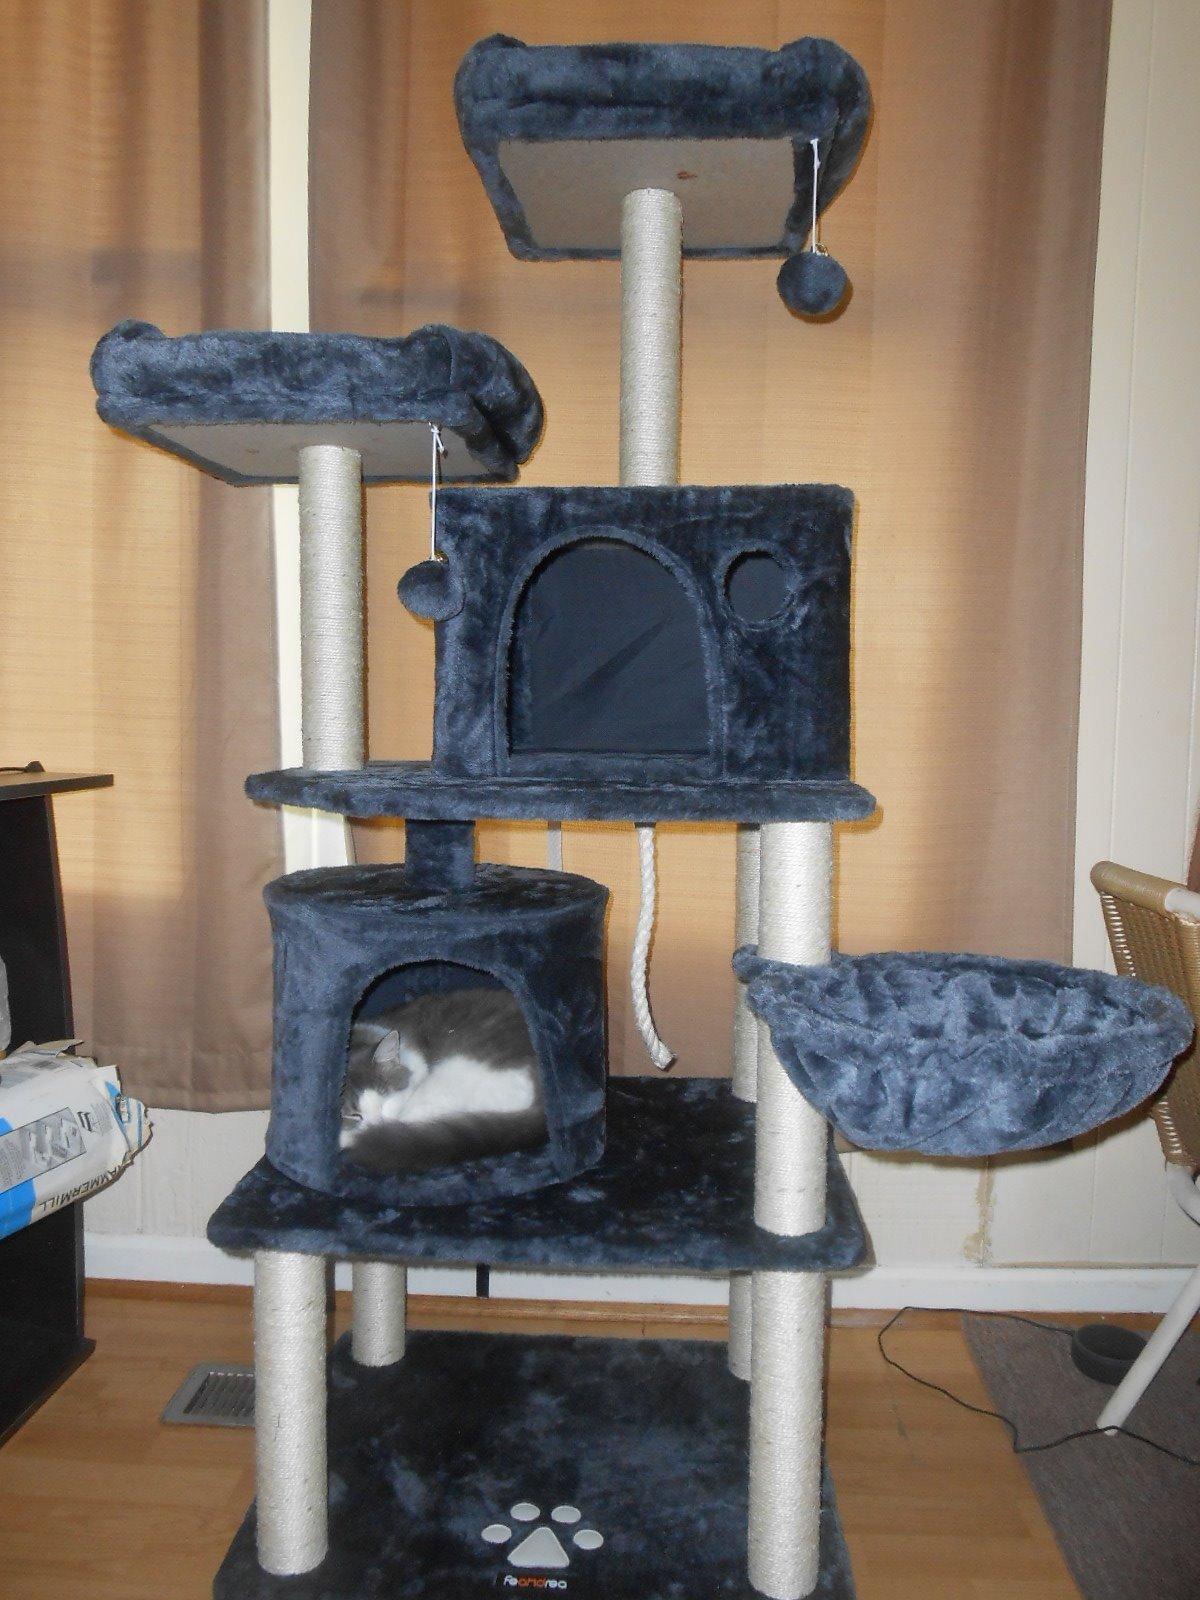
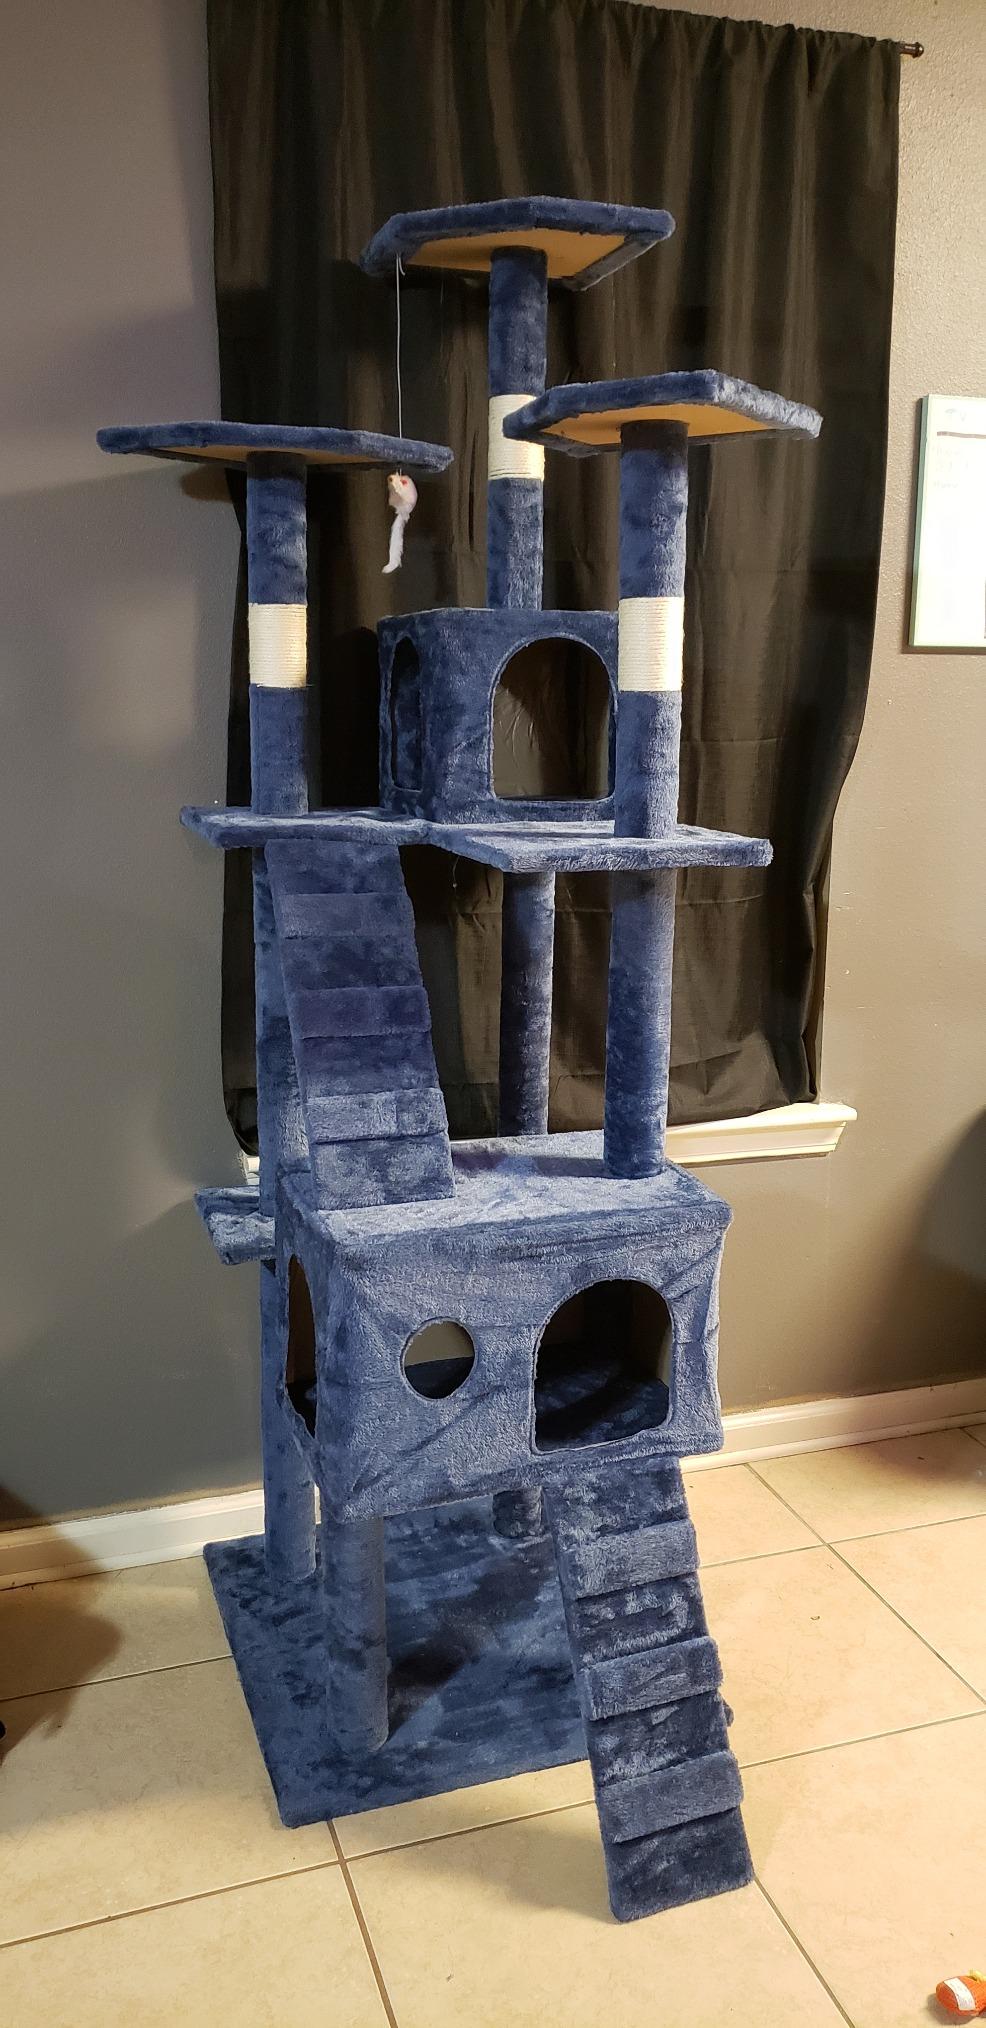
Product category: items_cat tree
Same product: no